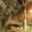
Label: deer